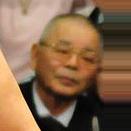
Age: 32